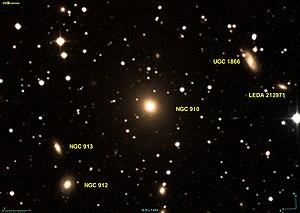
Image créée à l'aide du logiciel Aladin Sky Atlas du Centre de Données astronomiques de Strasbourg et des données de DSS (Digitized Sky Survey).
NGC 910 est une galaxie elliptique située dans la constellation d'Andromède à environ 233 millions d'années-lumière de la Voie lactée. Elle a été découverte par l'astronome germano-britannique William Herschel en 1786.